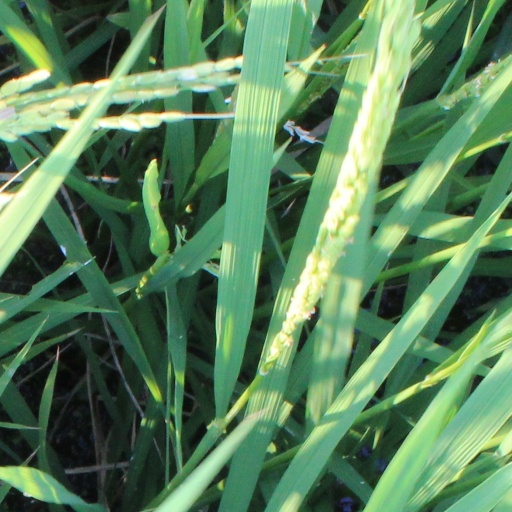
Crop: rice